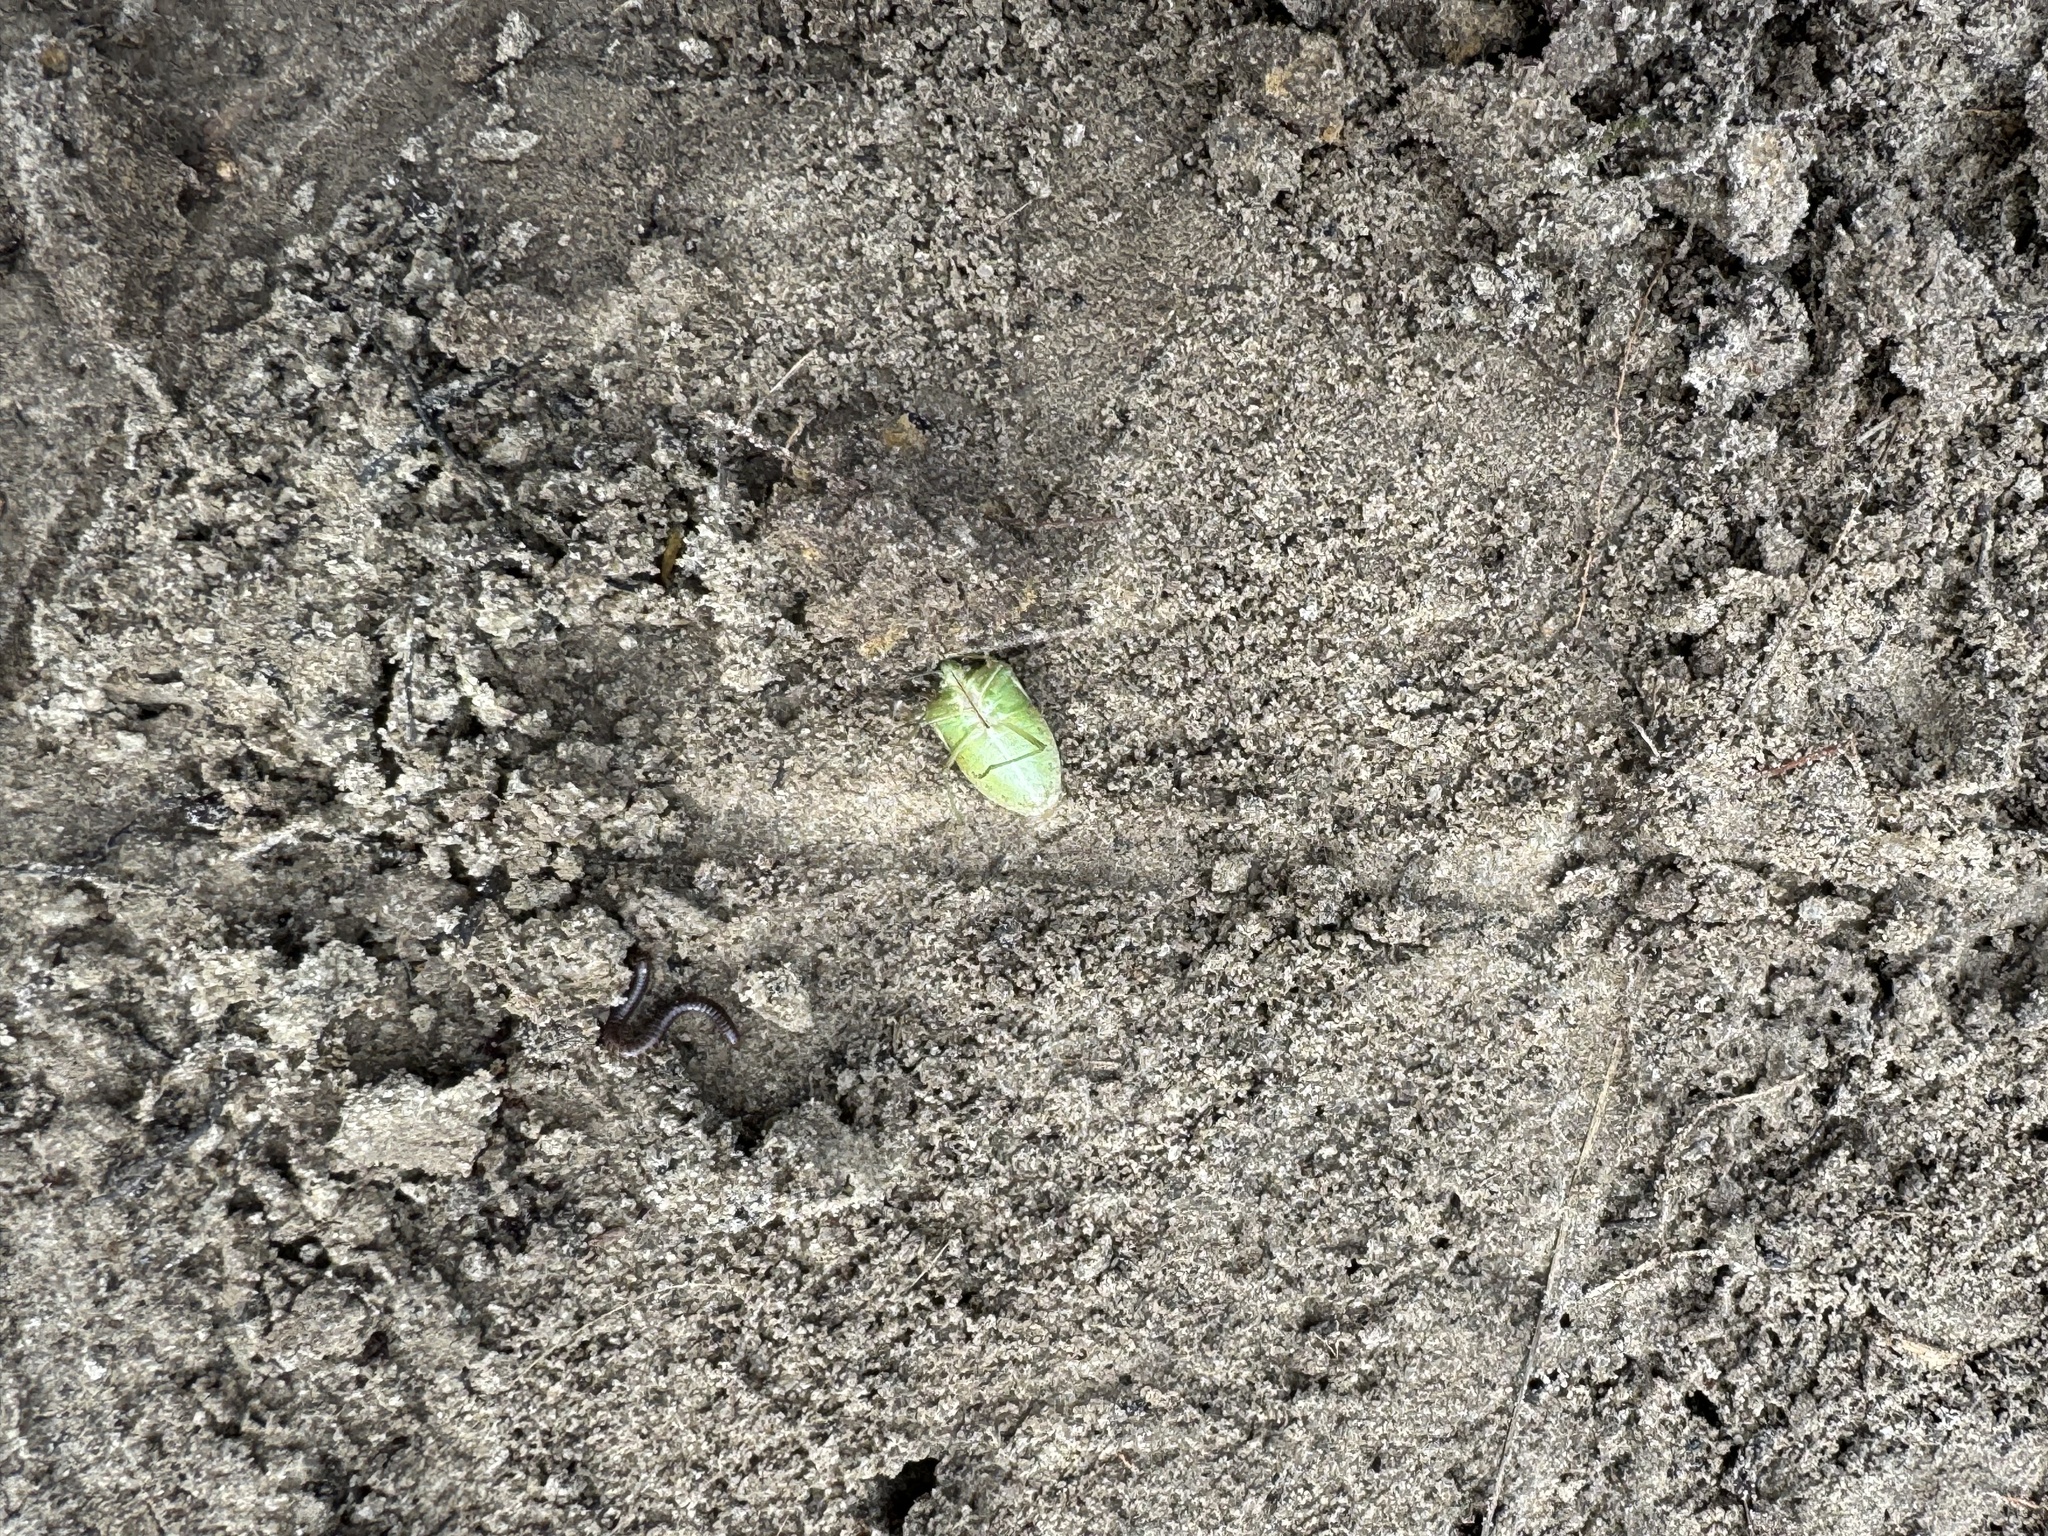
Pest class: stink_bug